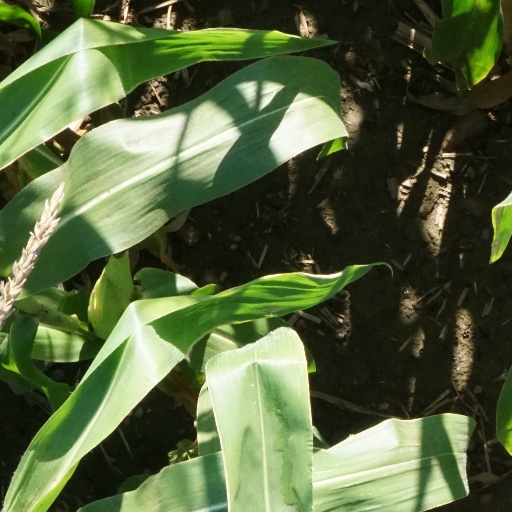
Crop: maize; corn